Batetela rebellion

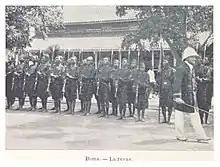
Soldiers of the "Force Publique", pictured at Boma in 1899

The Batetela rebellion was a series of three military mutinies and a subsequent low-level insurgency which was attributed to members of the Tetela ethnic group in the Congo Free State between 1895 and 1908.